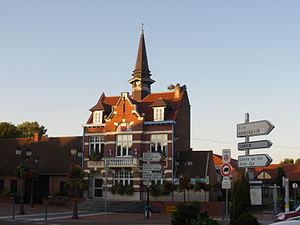
Vue de la mairie de Sainghin-en-Weppes.
Sainghin-en-Weppes est une commune française située dans le département du Nord, en région Hauts-de-France. Elle fait partie de la Métropole européenne de Lille.